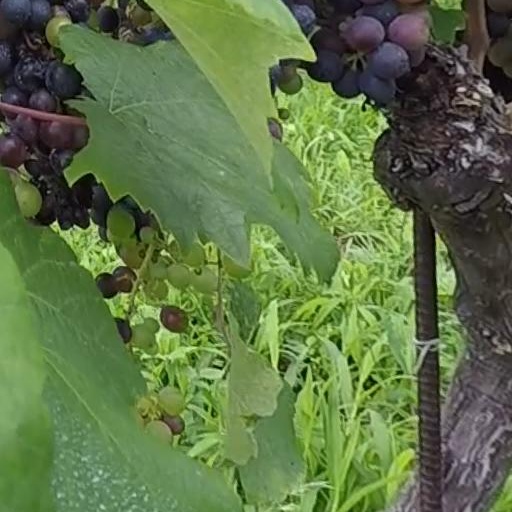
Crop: grape